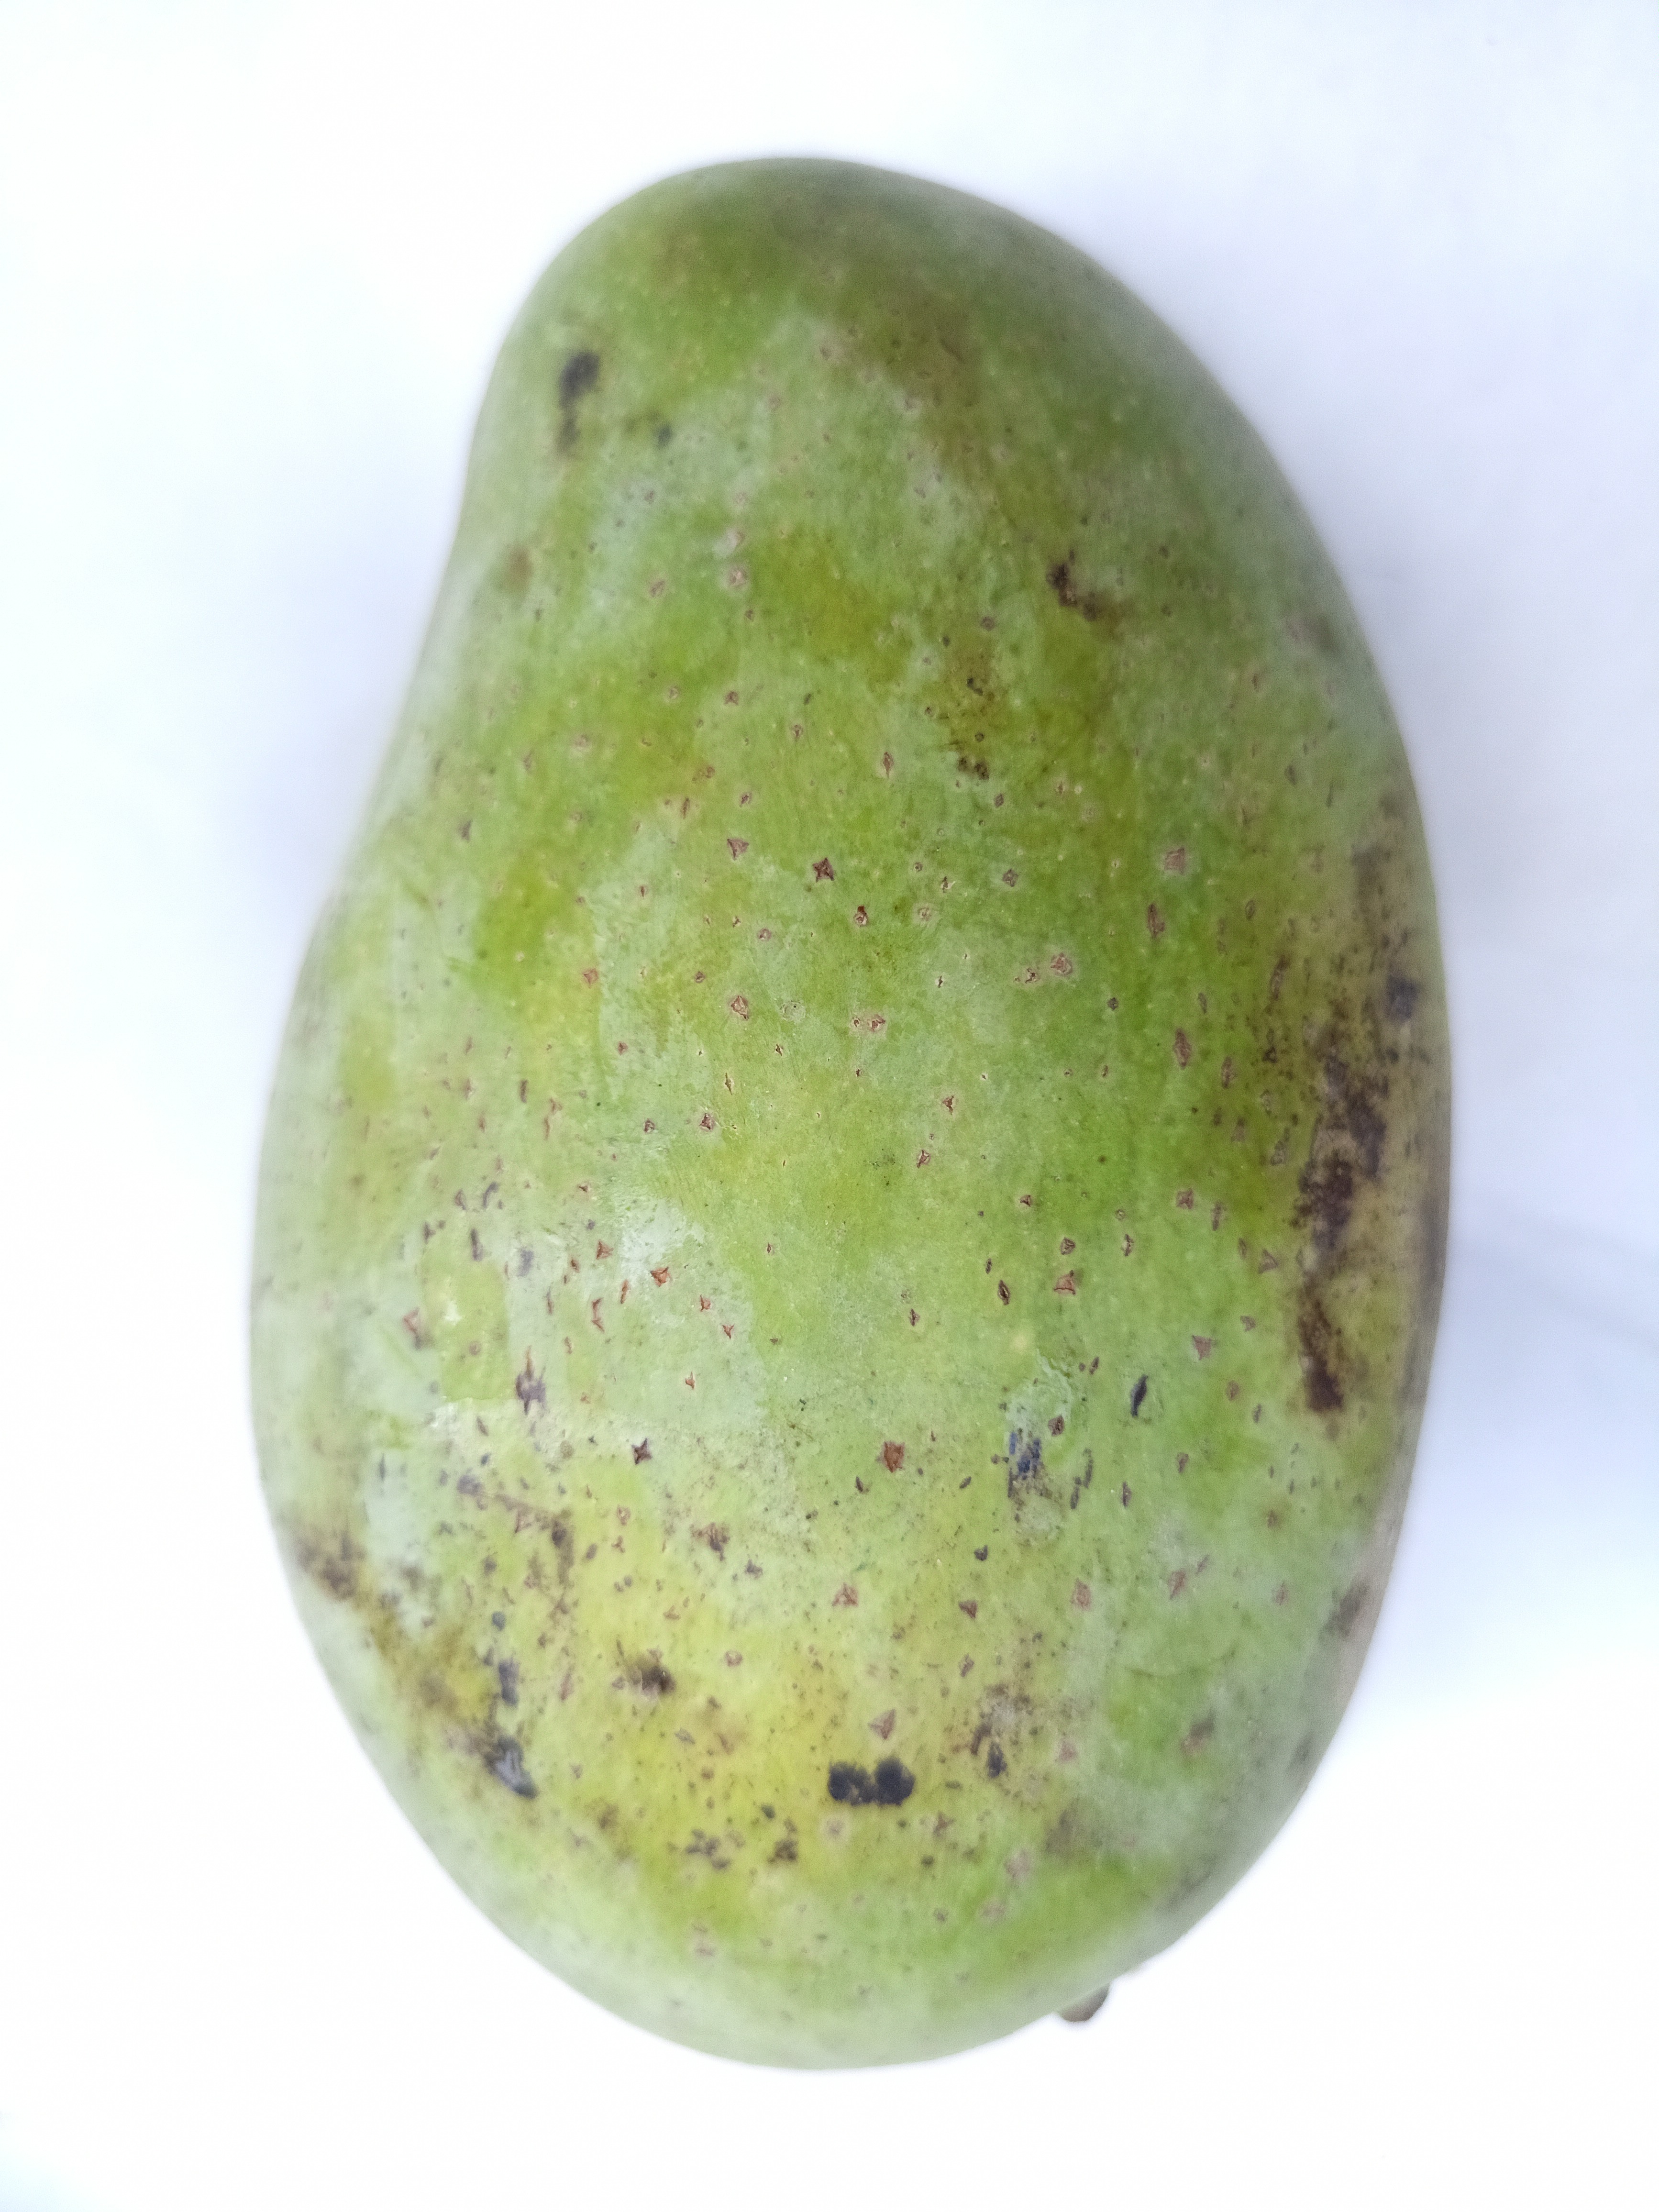
Mango variety: Amrapali